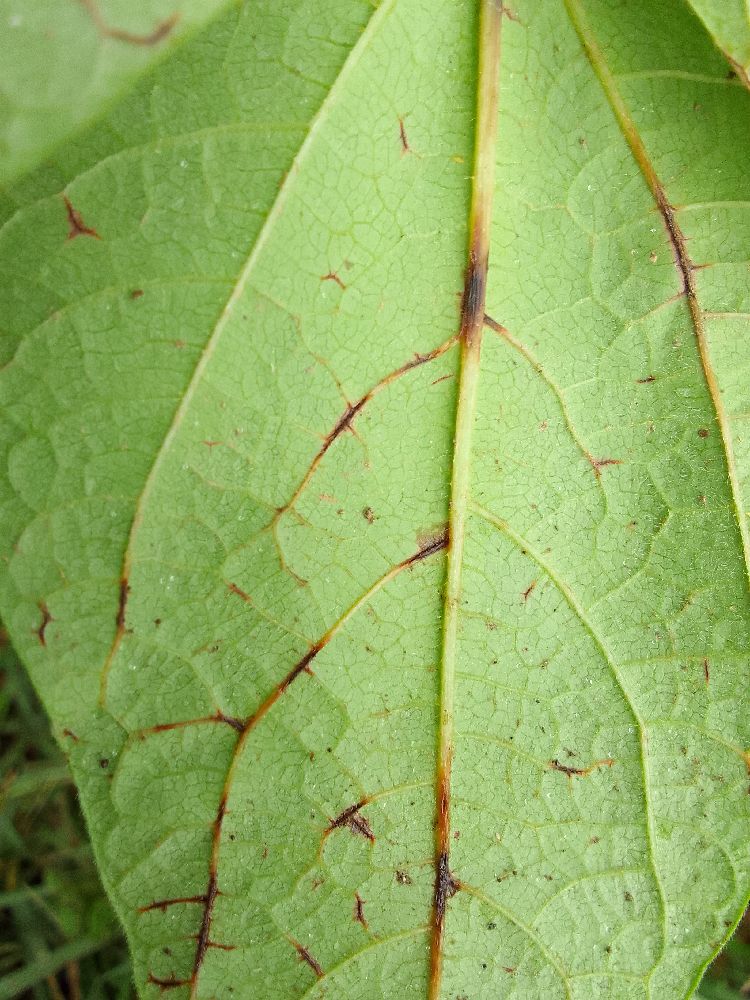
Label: anthracnose